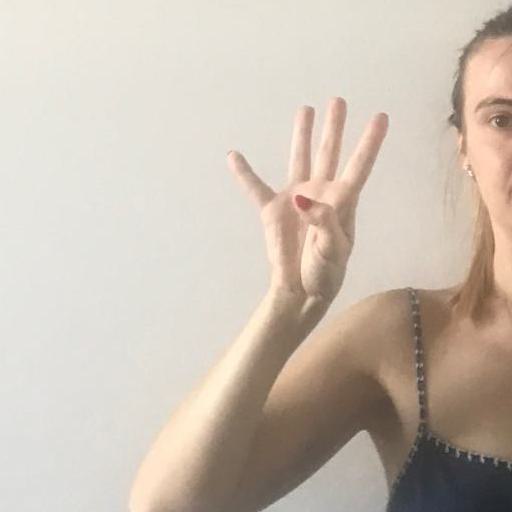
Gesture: four